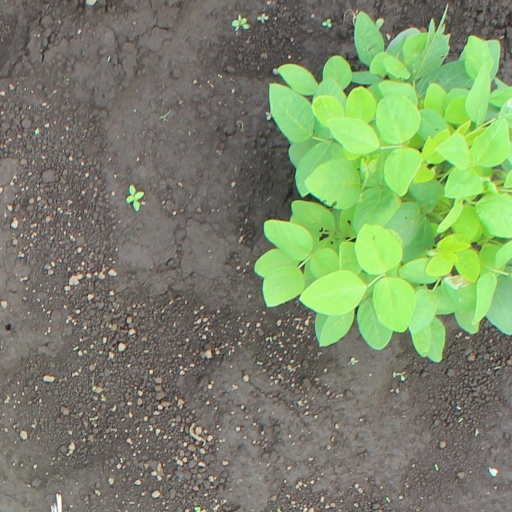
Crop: soybean